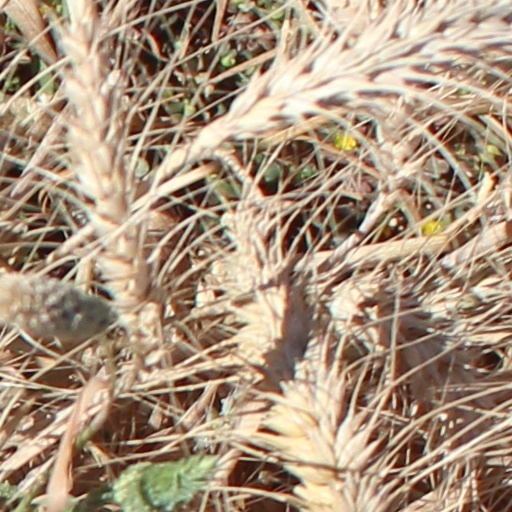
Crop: wheat